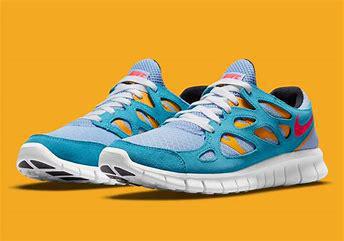
Brand: Nike
Model: Free Run 2